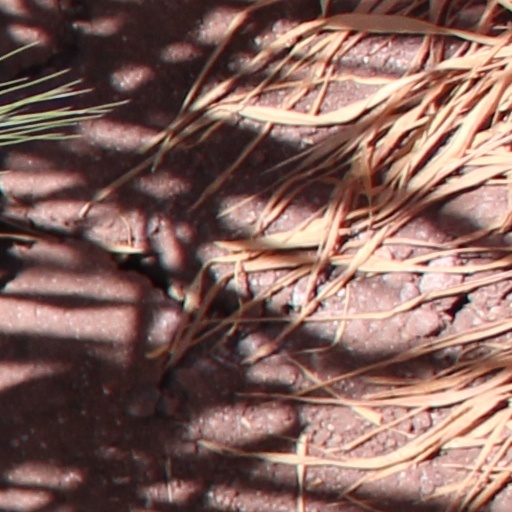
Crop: wheat